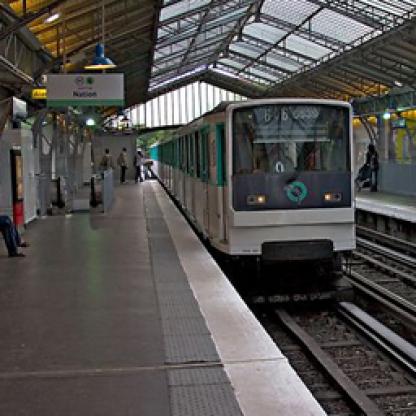
Scene: Indoor